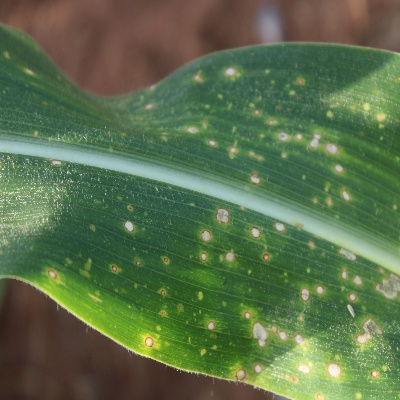
Label: Corn_(Maize)___Leaf_Spot